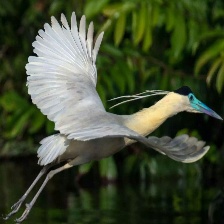
Species: CAPPED HERON
Scientific name: PILHERODIUS PILEATUS
ImageNet parent category: little_blue_heron